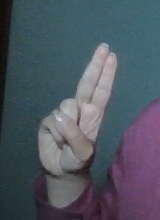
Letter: taa